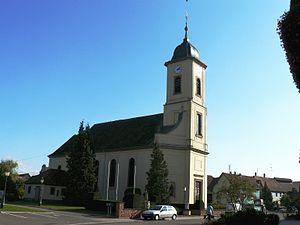
Église catholique Saint-Ulrich
Bindernheim est une commune française située dans le département du Bas-Rhin, en région Grand Est.